Stolpersteine in South Bohemian Region

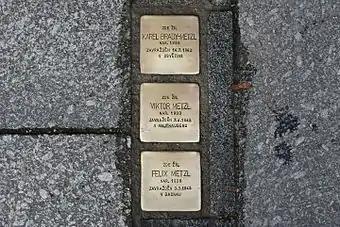
Stolpersteine in Třeboň

The Stolpersteine in the Jihočeský kraj lists the Stolpersteine in the Czech region Jihočeský kraj (South Bohemian Region). Stolpersteine is the German name for stumbling blocks collocated all over Europe by German artist Gunter Demnig. They help us remember the fate of the Nazi victims being murdered, deported, exiled or driven to suicide.